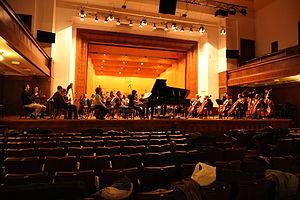
L'Orchestre philharmonique de Belgrade est un orchestre situé à Belgrade, en Serbie. Il est régulièrement considéré comme l'un des meilleurs du pays.